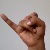
The image shows a hand gesture representing the letter 'J' in Indian Sign Language.